Wolfgang Pauli

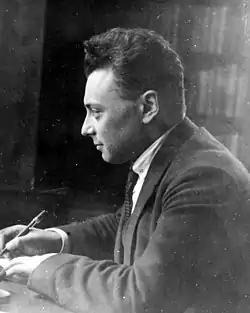
Wolfgang Pauli,

Pauli made many important contributions as a physicist, primarily in the field of quantum mechanics. He seldom published papers, preferring lengthy correspondences with colleagues such as Niels Bohr from the University of Copenhagen in Denmark and Werner Heisenberg, with whom he had close friendships. Many of his ideas and results were never published and appeared only in his letters, which were often copied and circulated by their recipients. In 1921 Pauli worked with Bohr to create the Aufbau Principle, which described building up electrons in shells based on the German word for building up, as Bohr was also fluent in German.